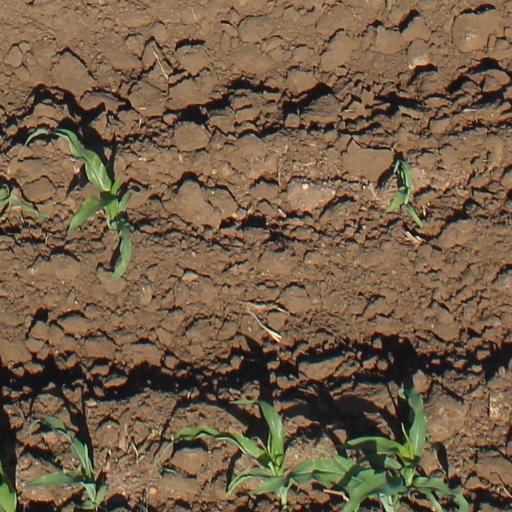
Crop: maize; corn